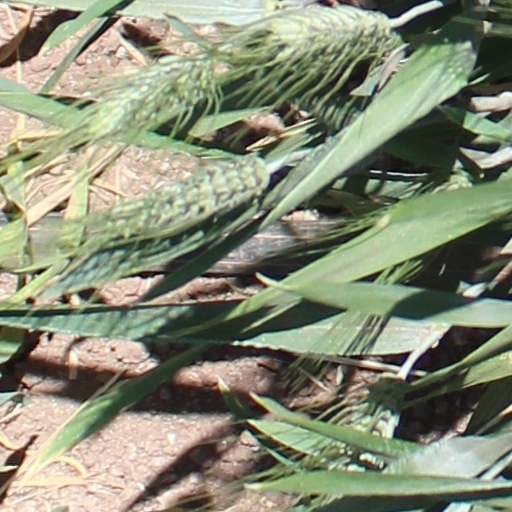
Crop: wheat